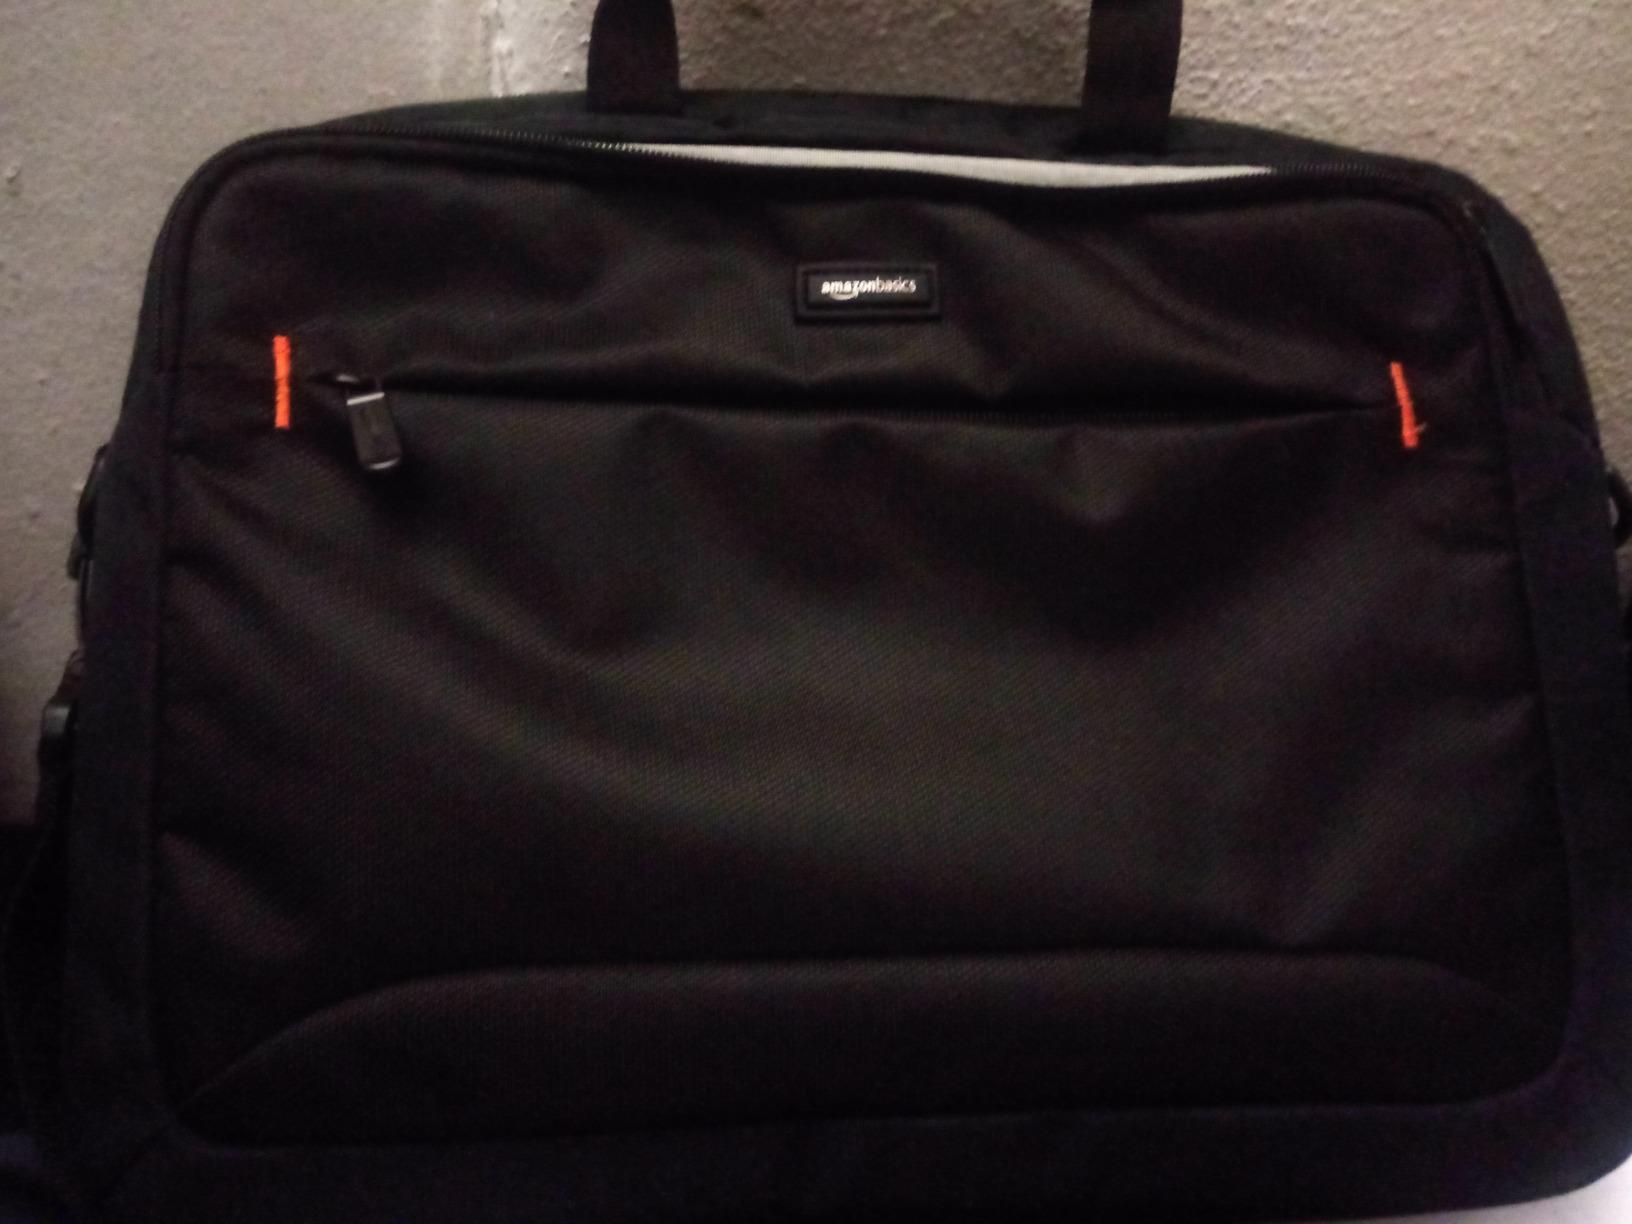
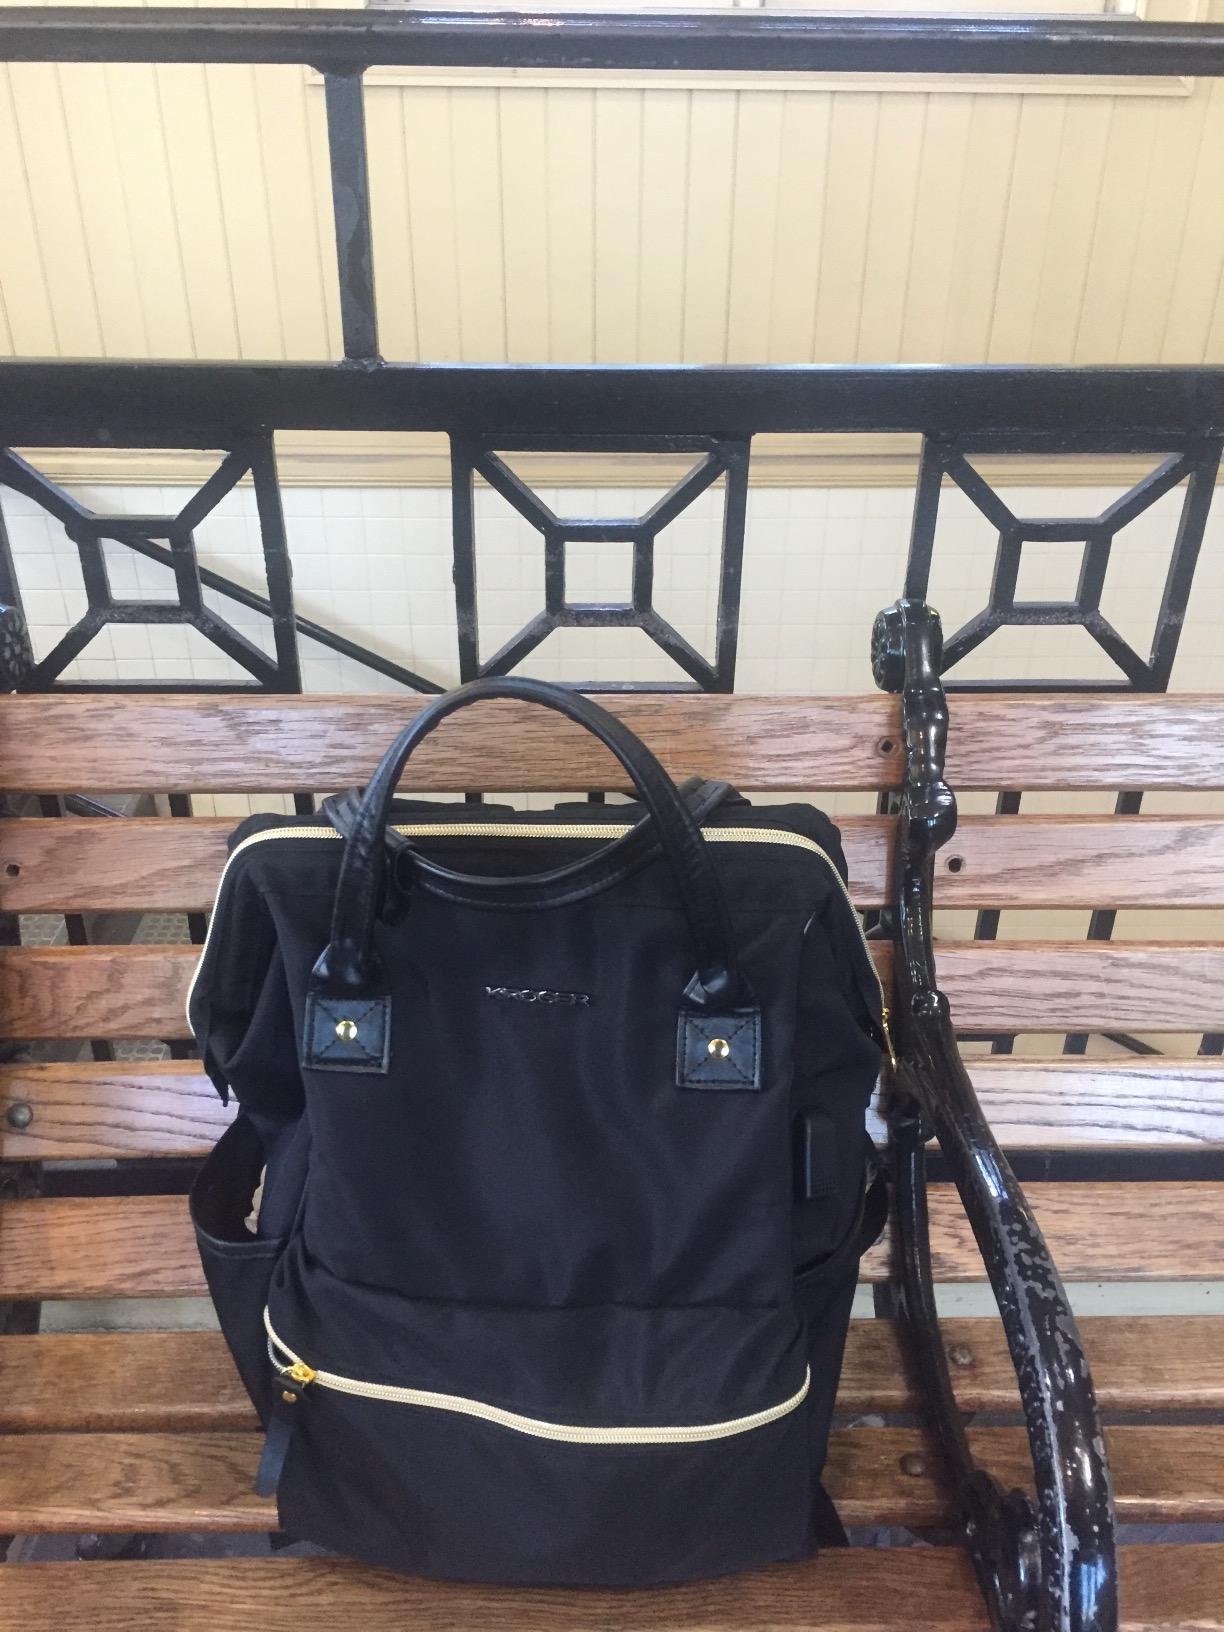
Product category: bag
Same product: no